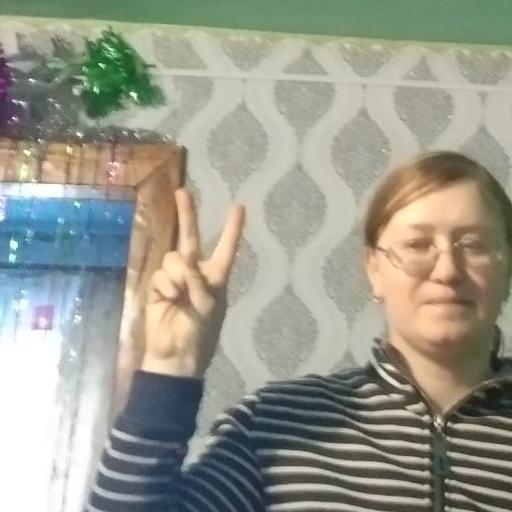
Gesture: peace